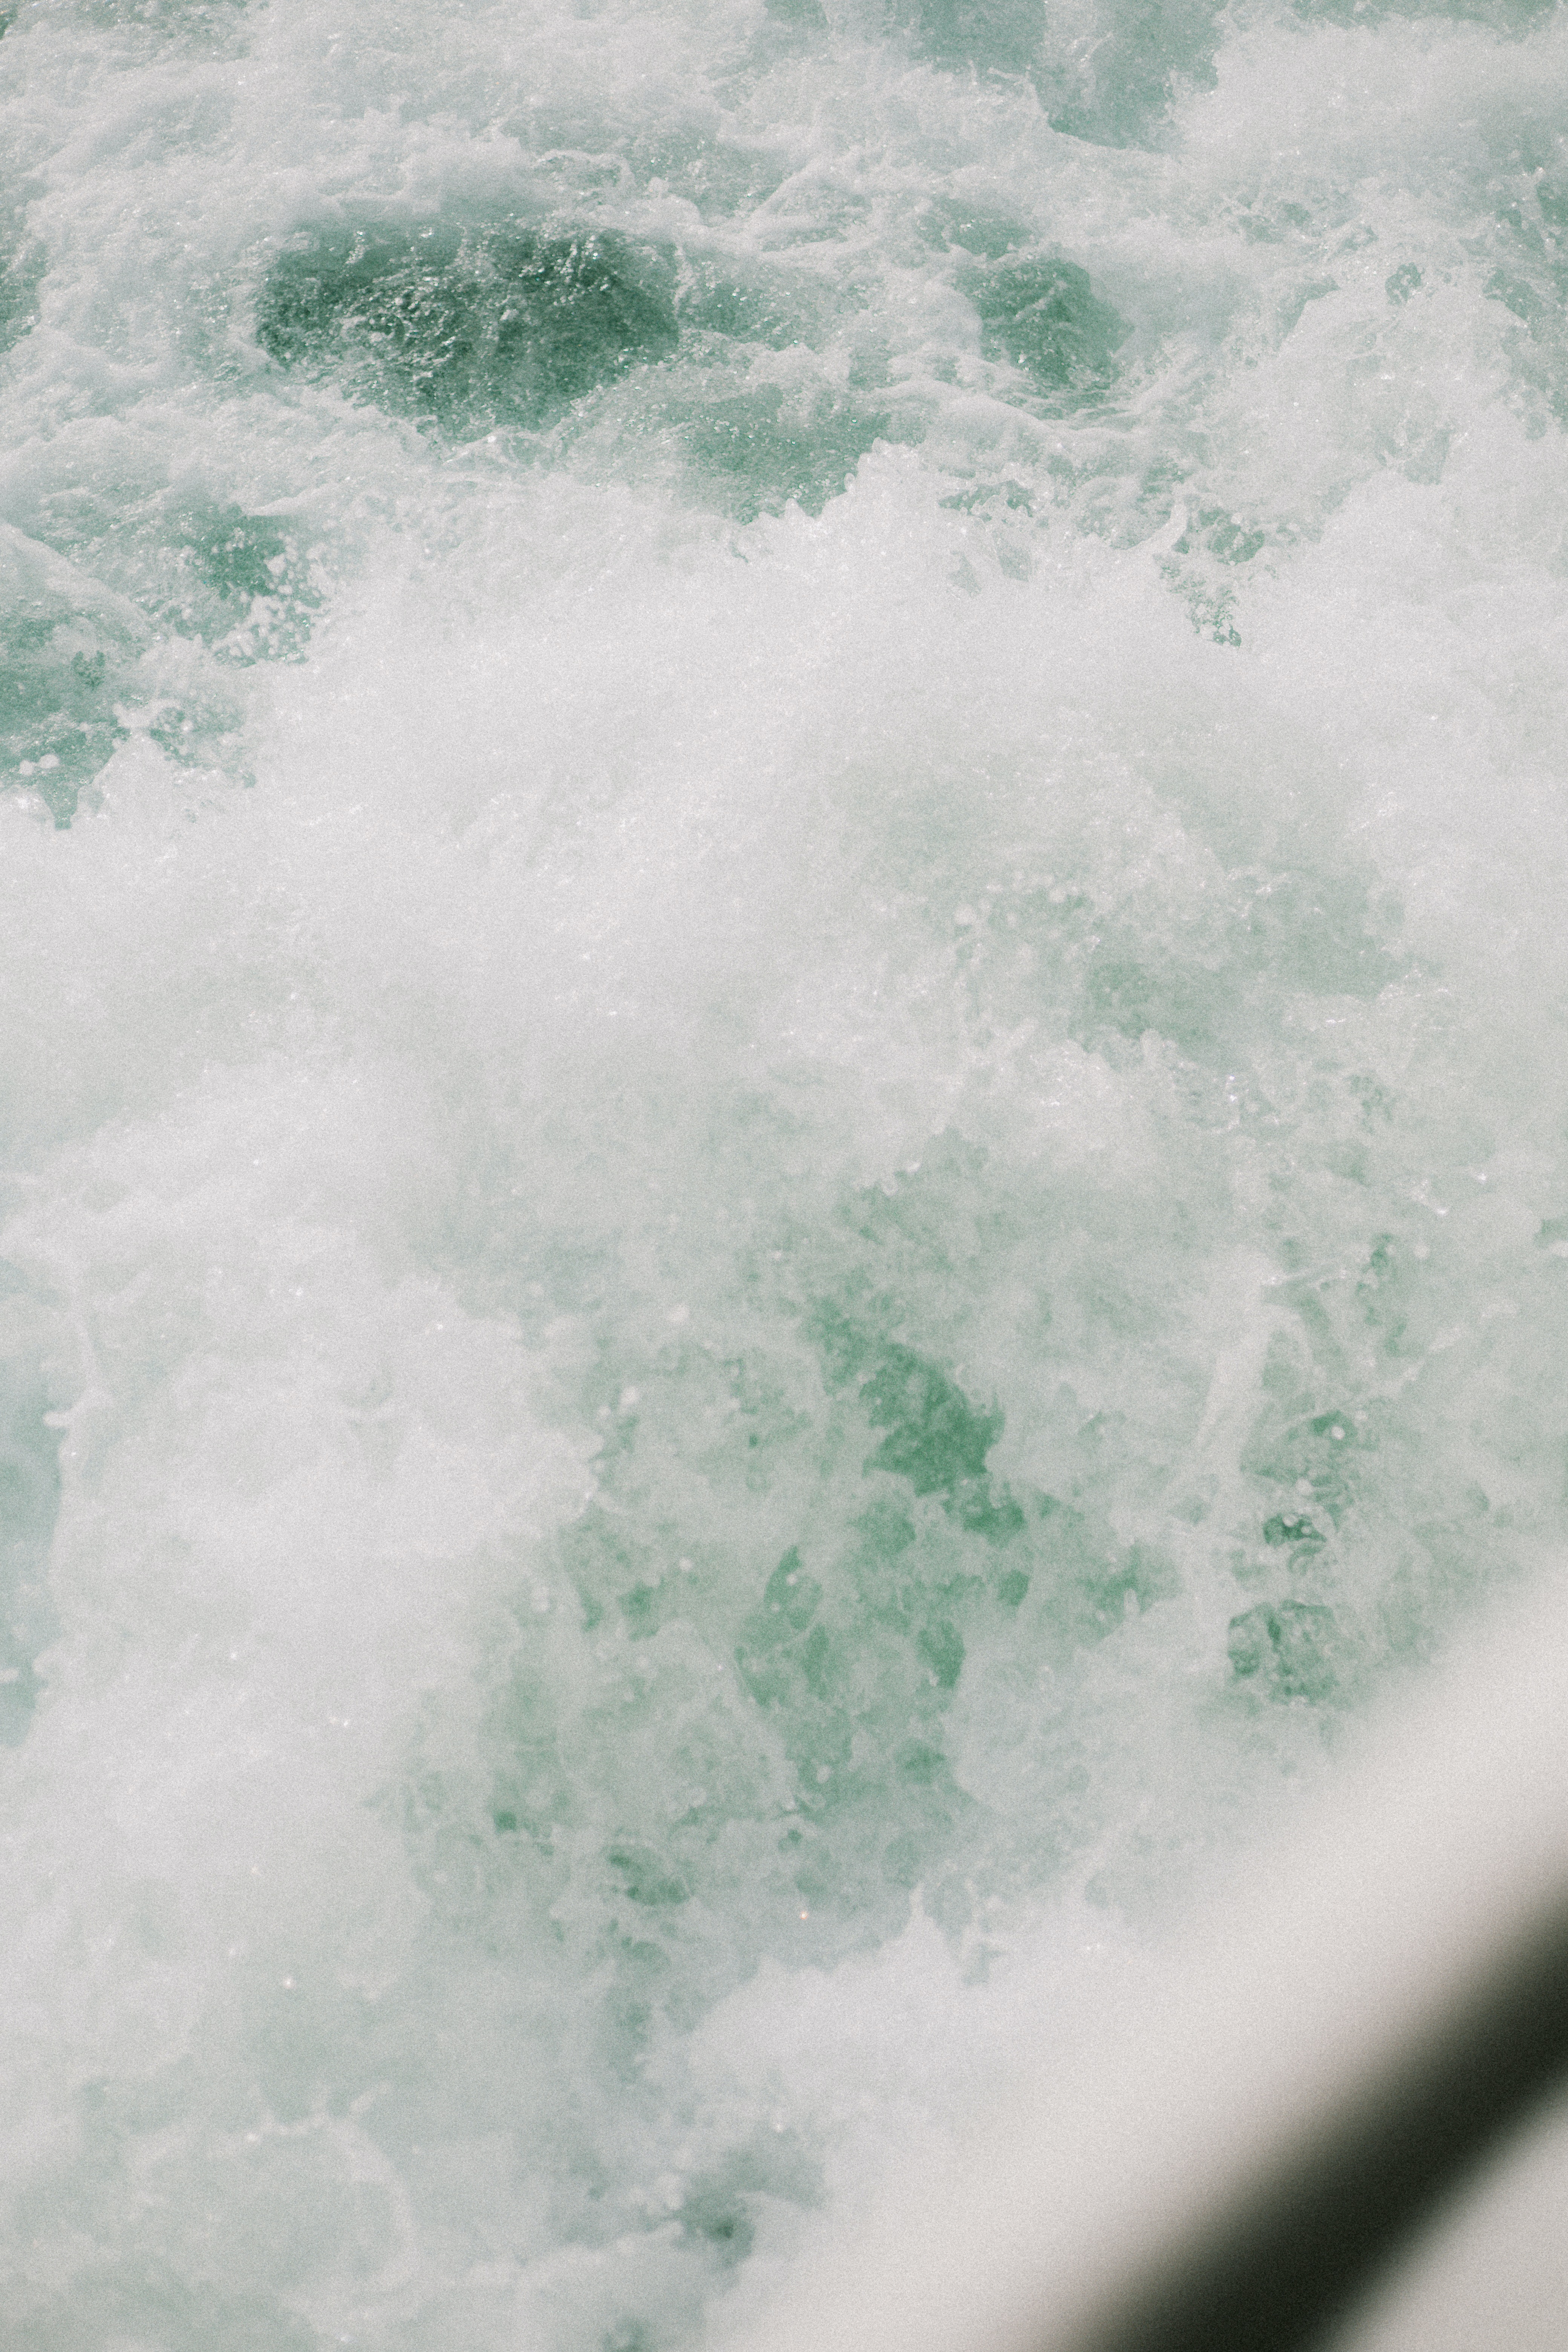
natural, water, water resources, liquid, fluid, wind wave, foam, wind, wave, ocean, recreation, pattern, lake, tide, sea